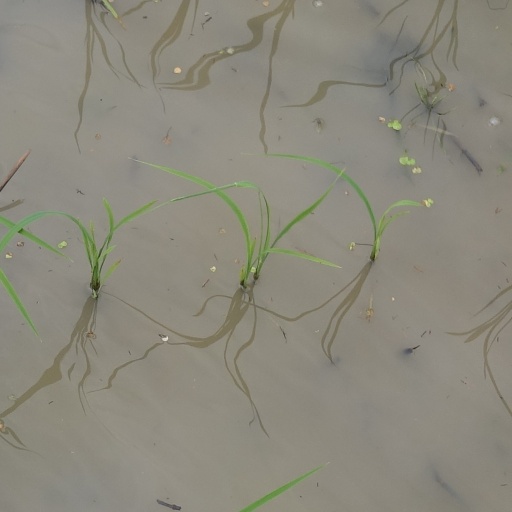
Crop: rice